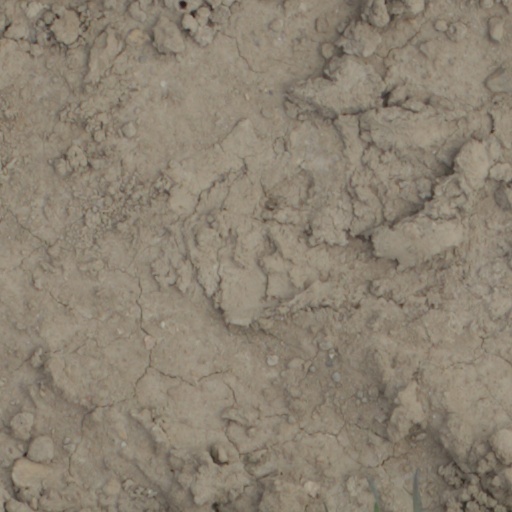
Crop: wheat